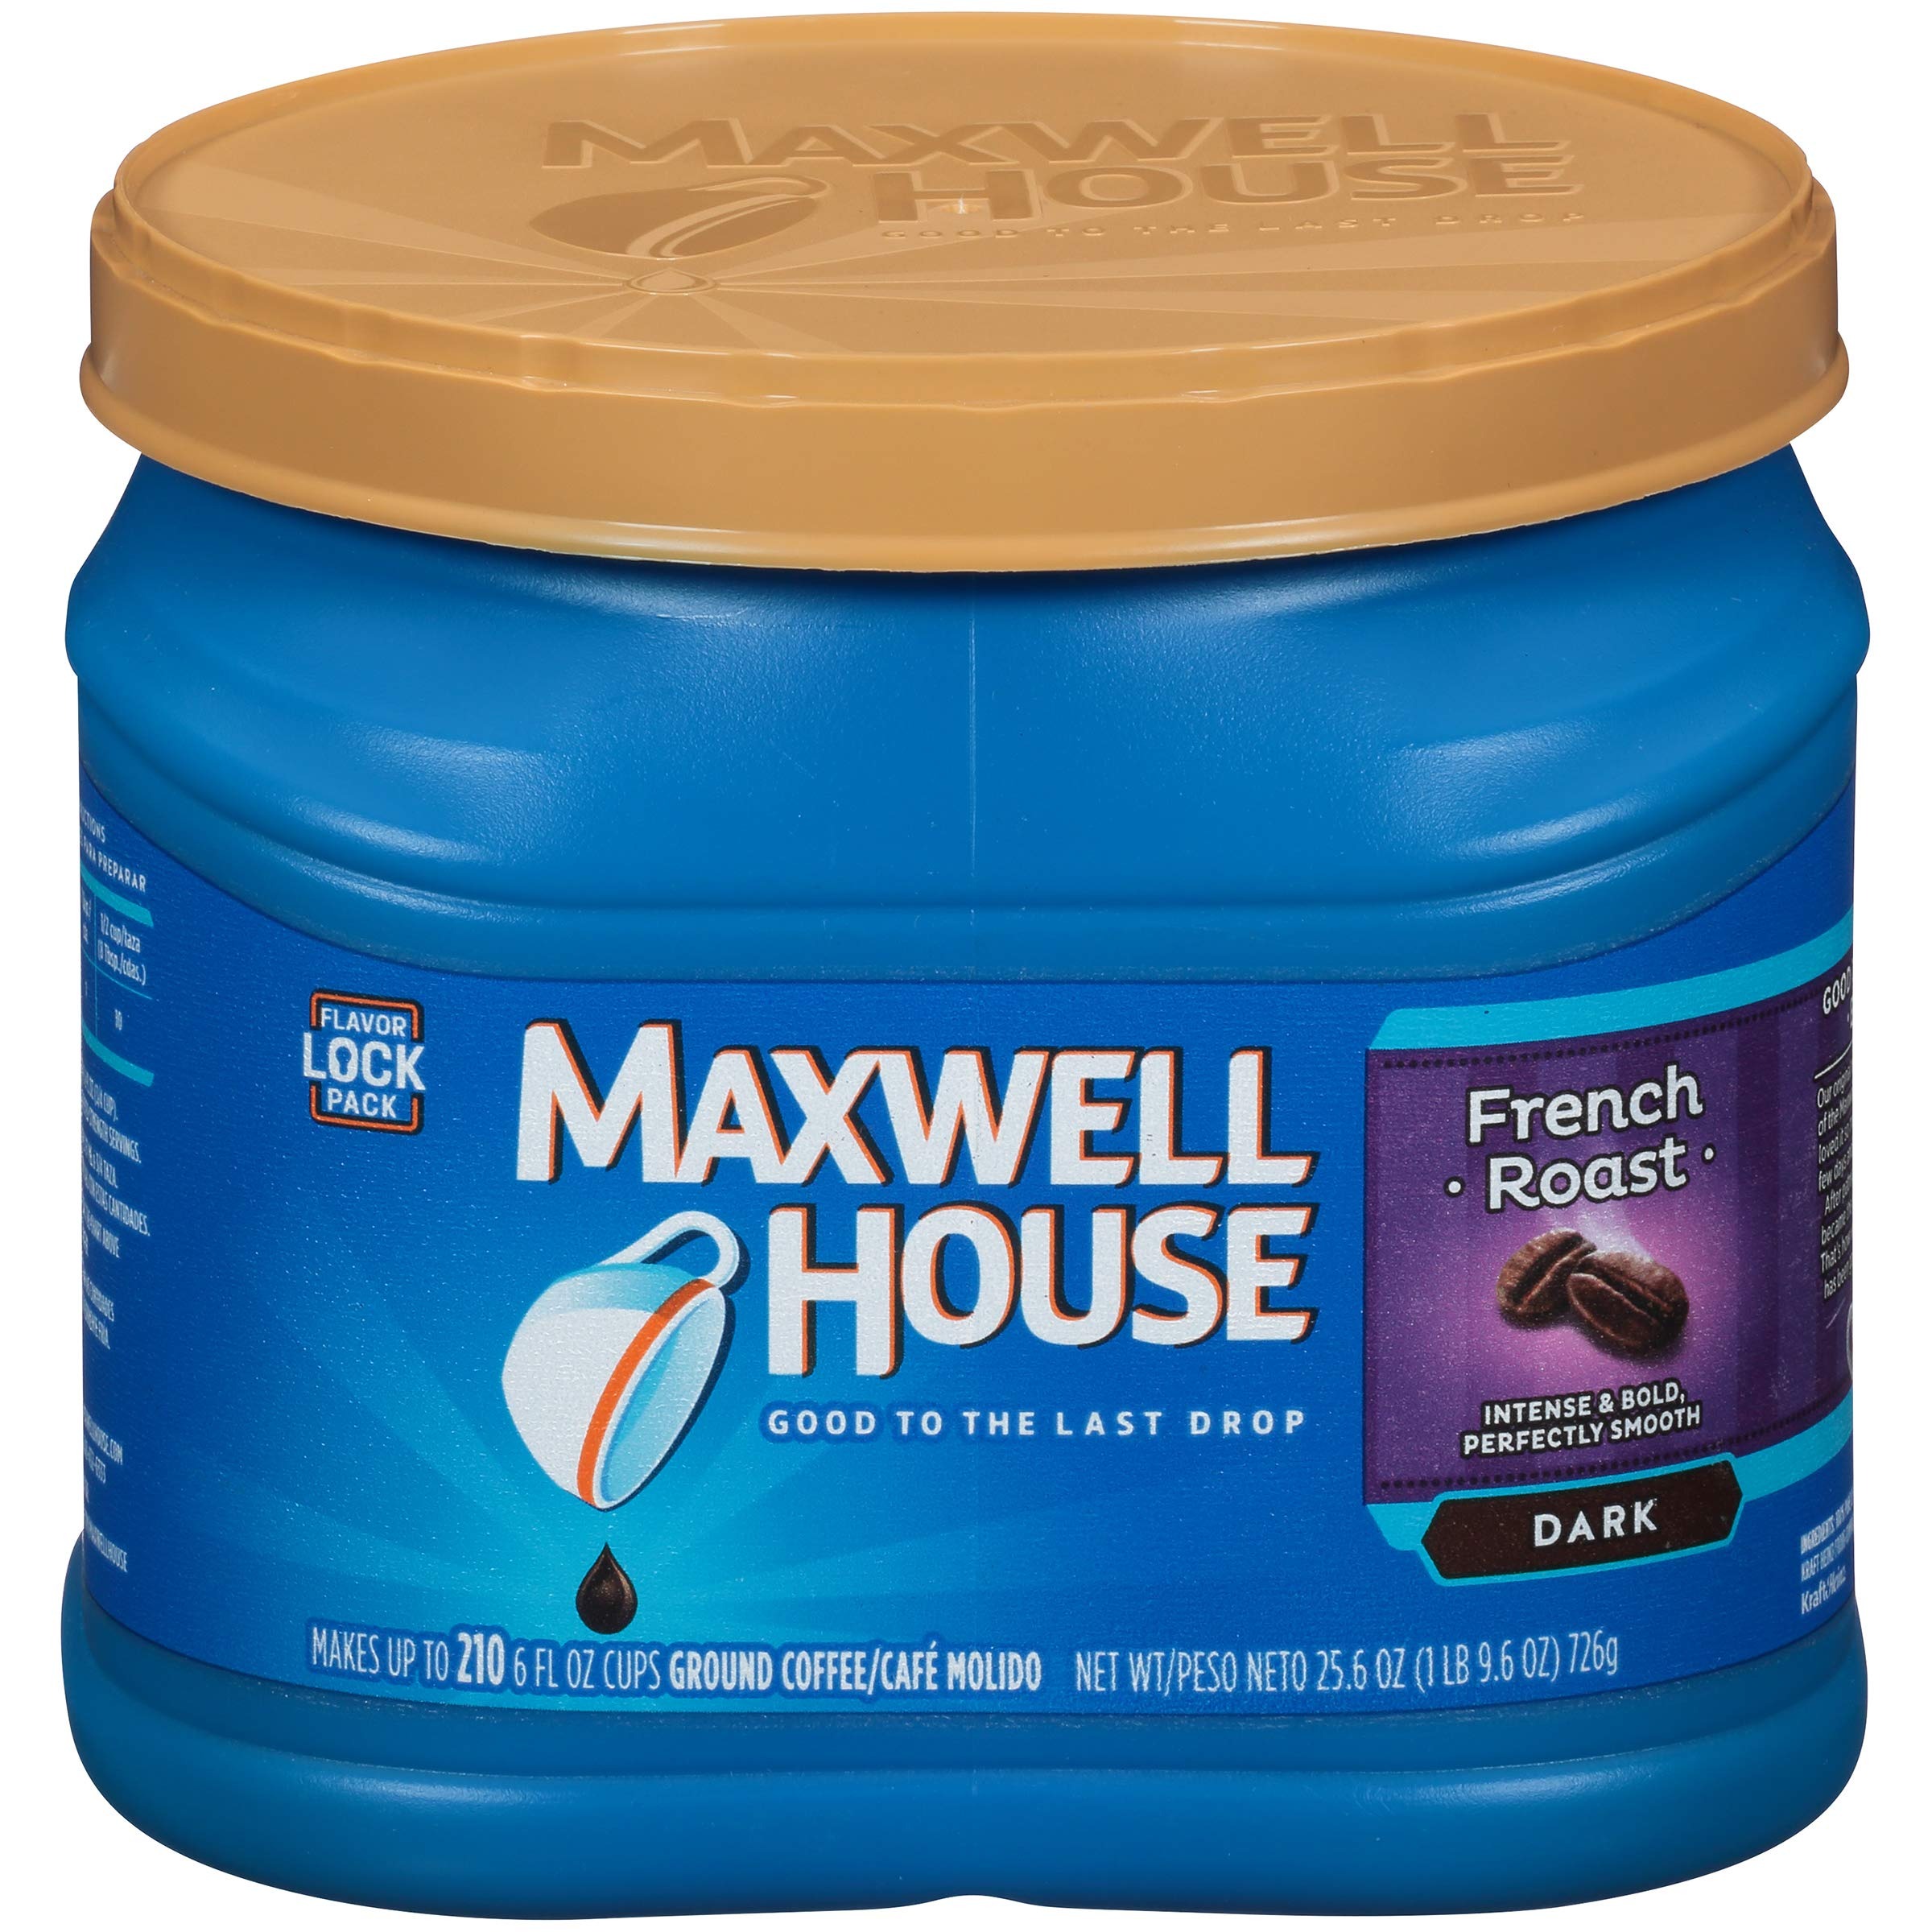
Item Name: Maxwell House French Roast Dark Roast Ground Coffee (25.6 oz Canister)
Value: 25.6
Unit: Ounce

Price: 13.32